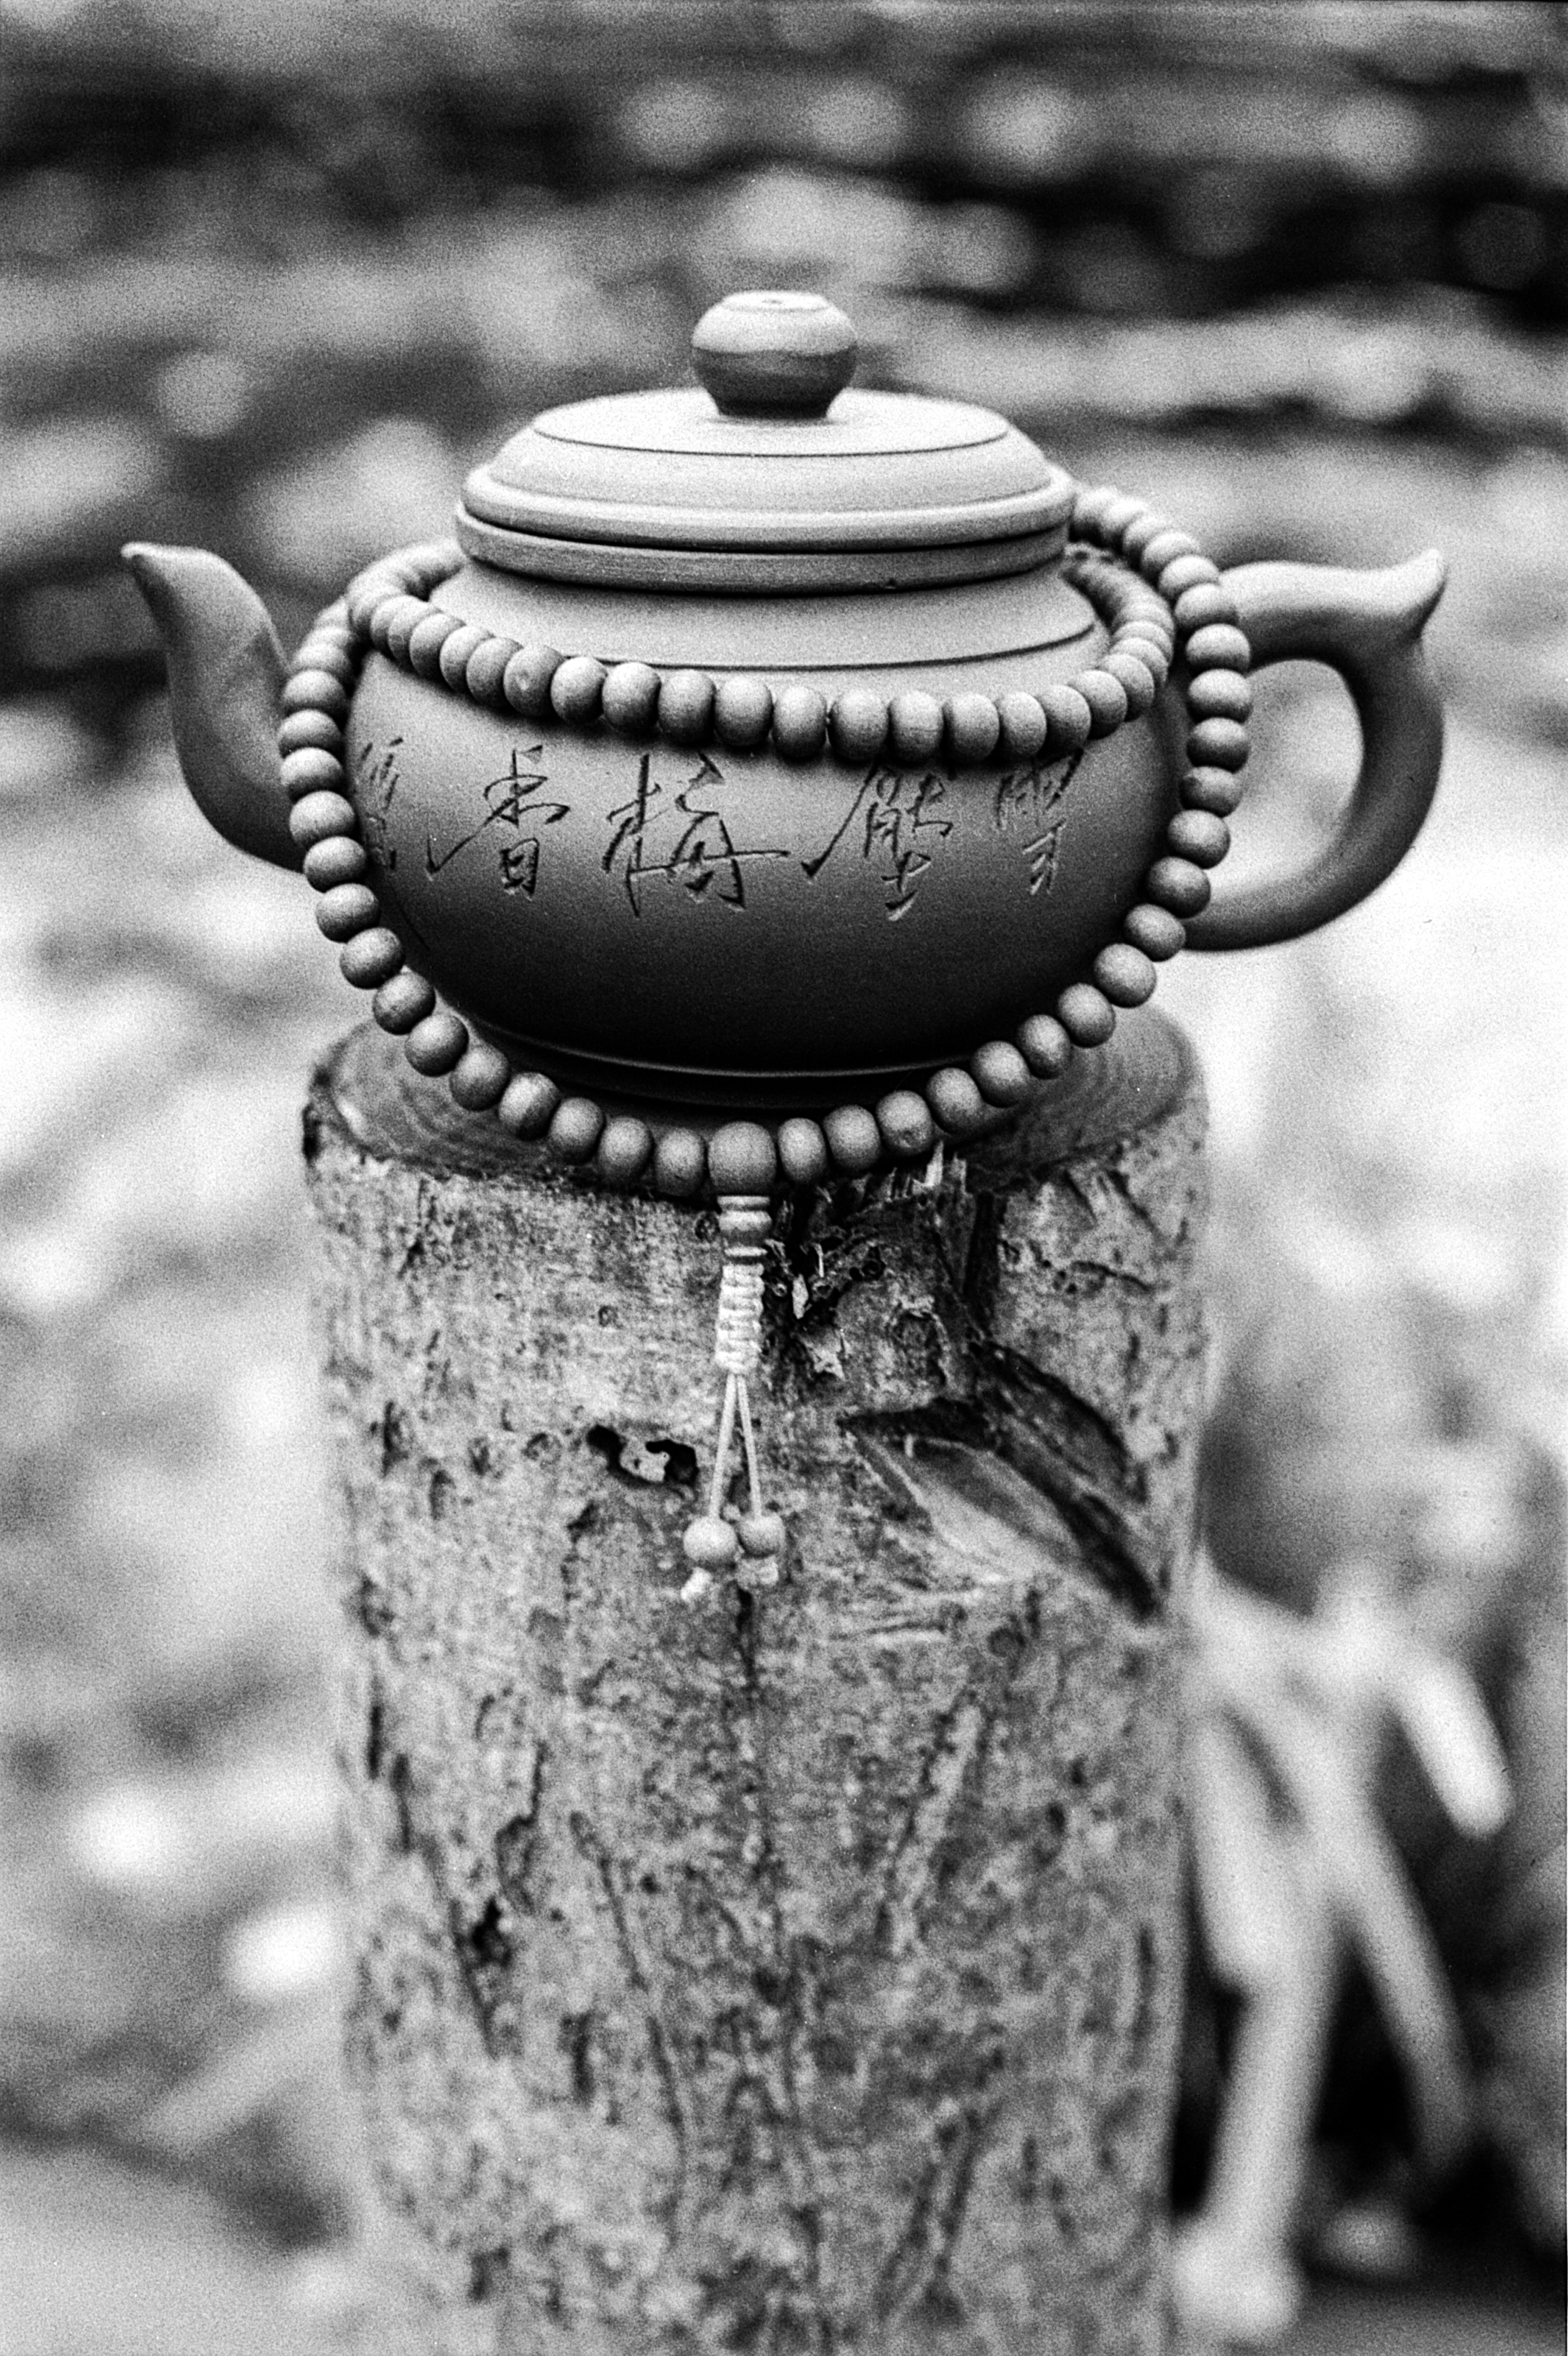
black and white, wood, white, photography, old, teapot, macro, peace, buddhist, buddhism, religion, asia, black, monochrome, japan, bead, zen, pray, necklace, tibet, close up, meditation, temple, wooden, photograph, yoga, prayer, india, hindu, mala, traditional, tibetan, mantra, accessory, rosary, nobody, meditating, macro photography, monochrome photography, praying beads